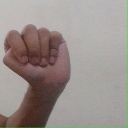
अक्षर: ठ